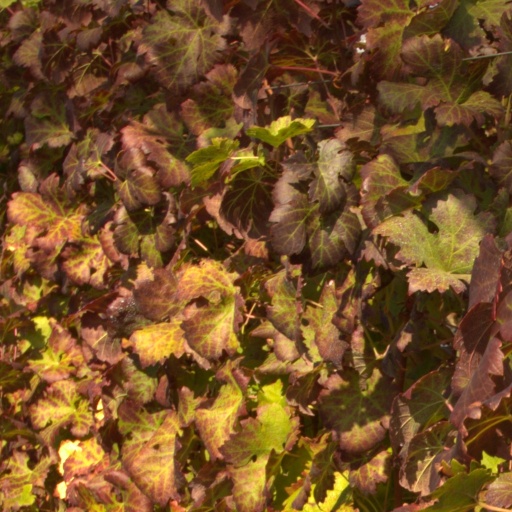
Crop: grape